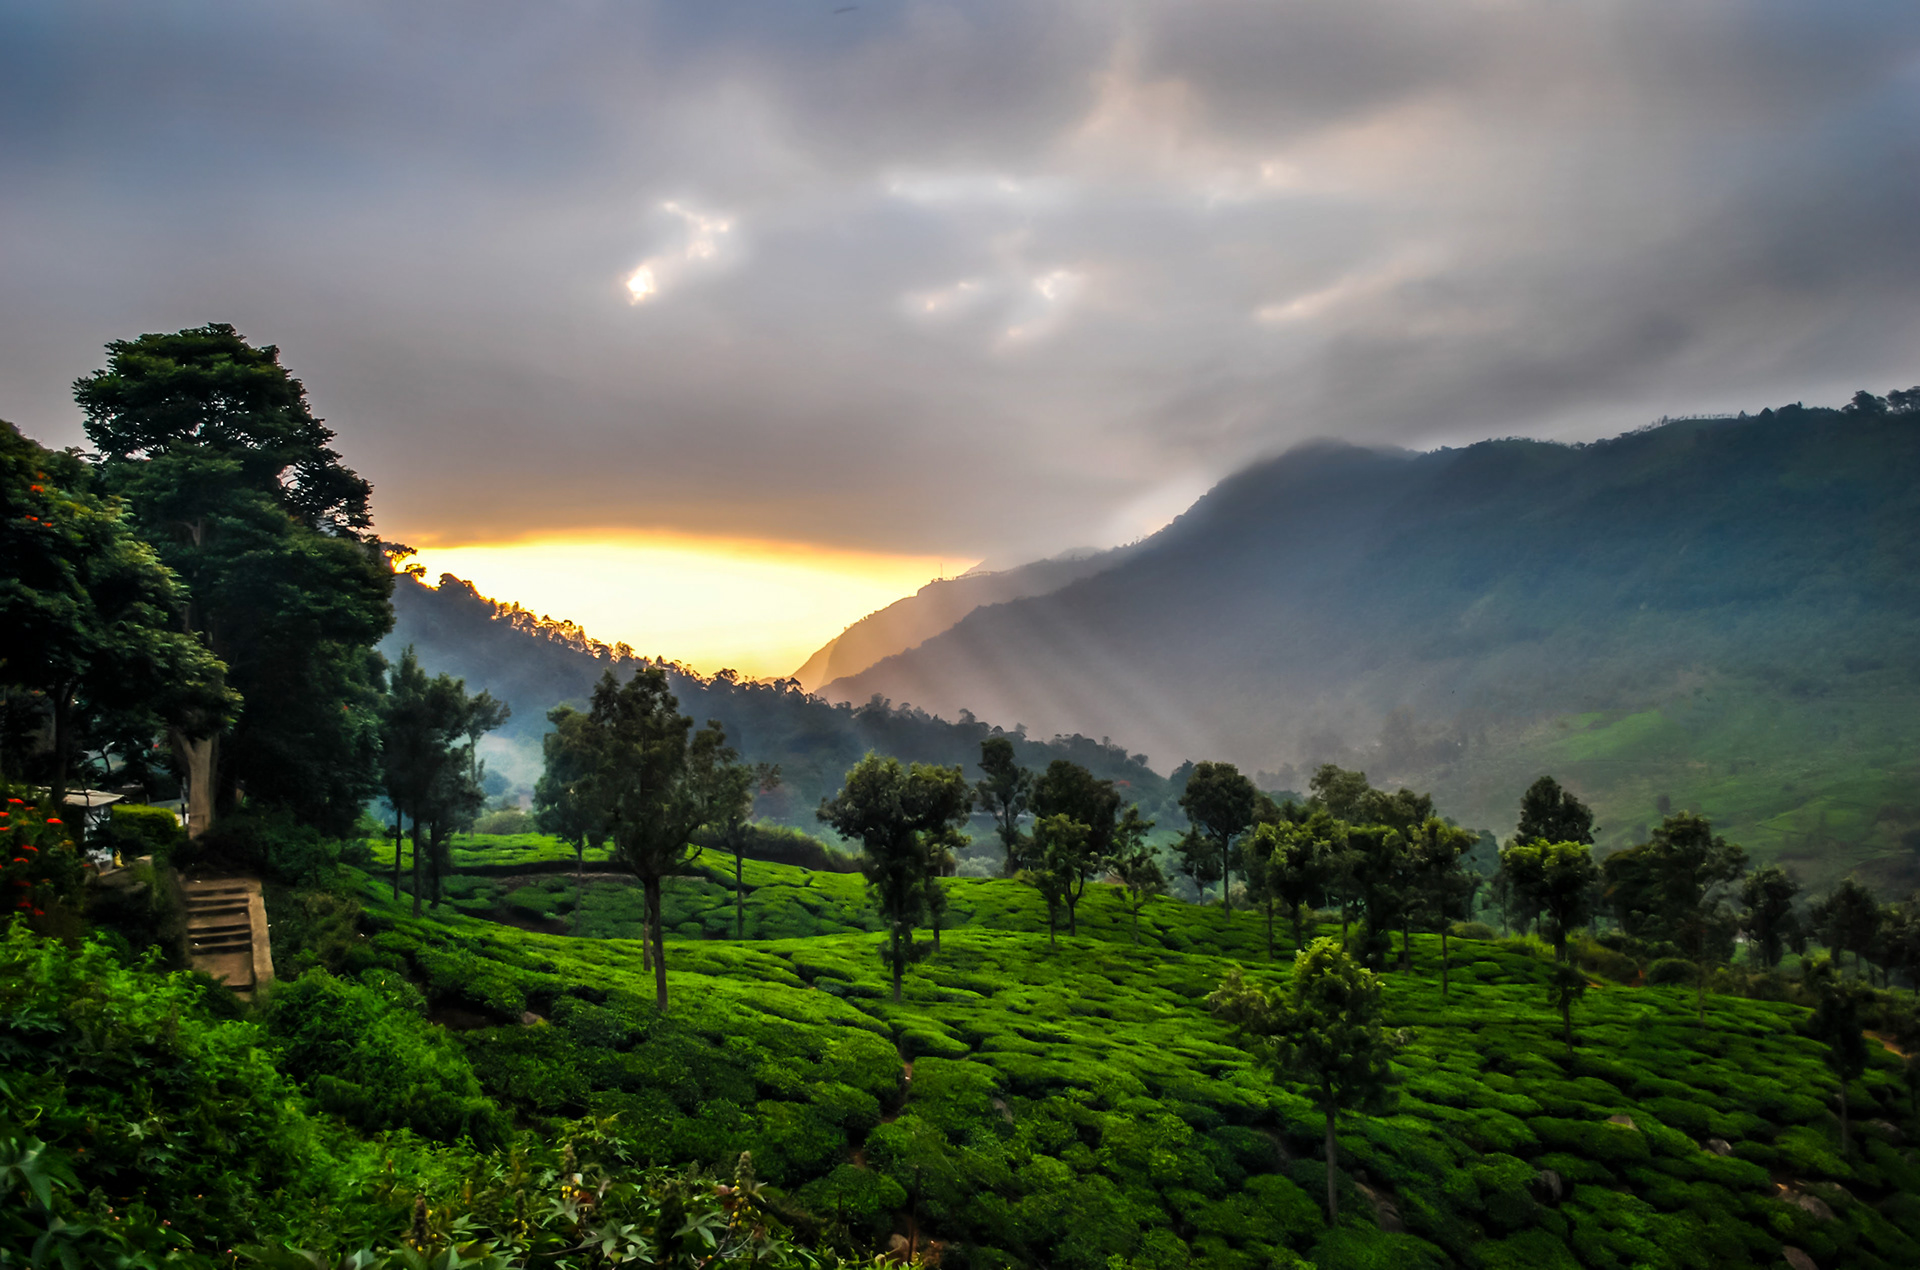
natural, cloud, plant, sky, mountain, natural landscape, tree, highland, vegetation, grass, landscape, grassland, mountainous landforms, mountain range, plain, forest, agriculture, meadow, hill, valley, afterglow, sunrise, cumulus, horizon, field, plantation, hill station, fell, plateau, slope, jungle, meteorological phenomenon, spring, evening, pasture, dusk, tourism, dawn, road, mist, tropics, sunset, farm